Church of St Mary, Bideford

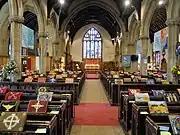
The nave looking East with its colourful display of hassocks

The nave is of 6-bay aisle-arcades with 4-centred arches. The baptismal font can be found on the east side of the north door and is a circular bowl carved from a massive piece of granite with eight panels - only three of which are carved. The font has been dated to about 1080 and is decorated with cables, possibly indicating the transitional period between Saxon and Norman. The stem is of a later date. Local legend says that Oliver Cromwell's troops threw the font out during the Civil War and used it as an animal trough. The screen at the base of the tower was made from bench ends which were salvaged when the Norman church was pulled down; it contains a good selection of early Tudor carving and the coat of arms of the famous local Grenville family.